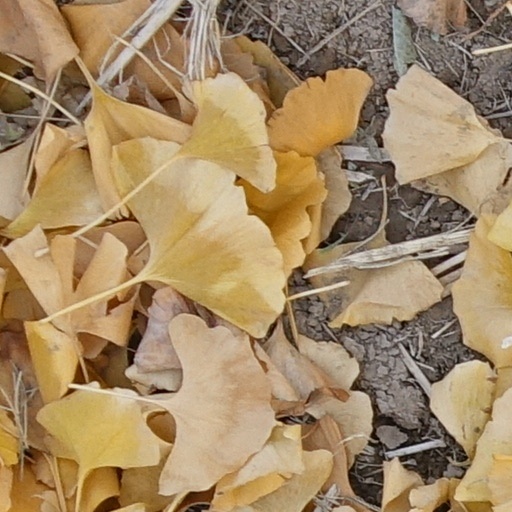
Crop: wheat